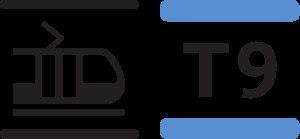
La ligne 9 du tramway d'Île-de-France ou T9 est une future ligne du tramway d'Île-de-France actuellement en cours de construction qui vise à relier la porte de Choisy à Paris au centre-ville d'Orly via la route départementale D5, en remplacement de la ligne de bus 183, en desservant les communes de Paris, Ivry-sur-Seine, Vitry-sur-Seine, Choisy-le-Roi, Thiais et Orly.